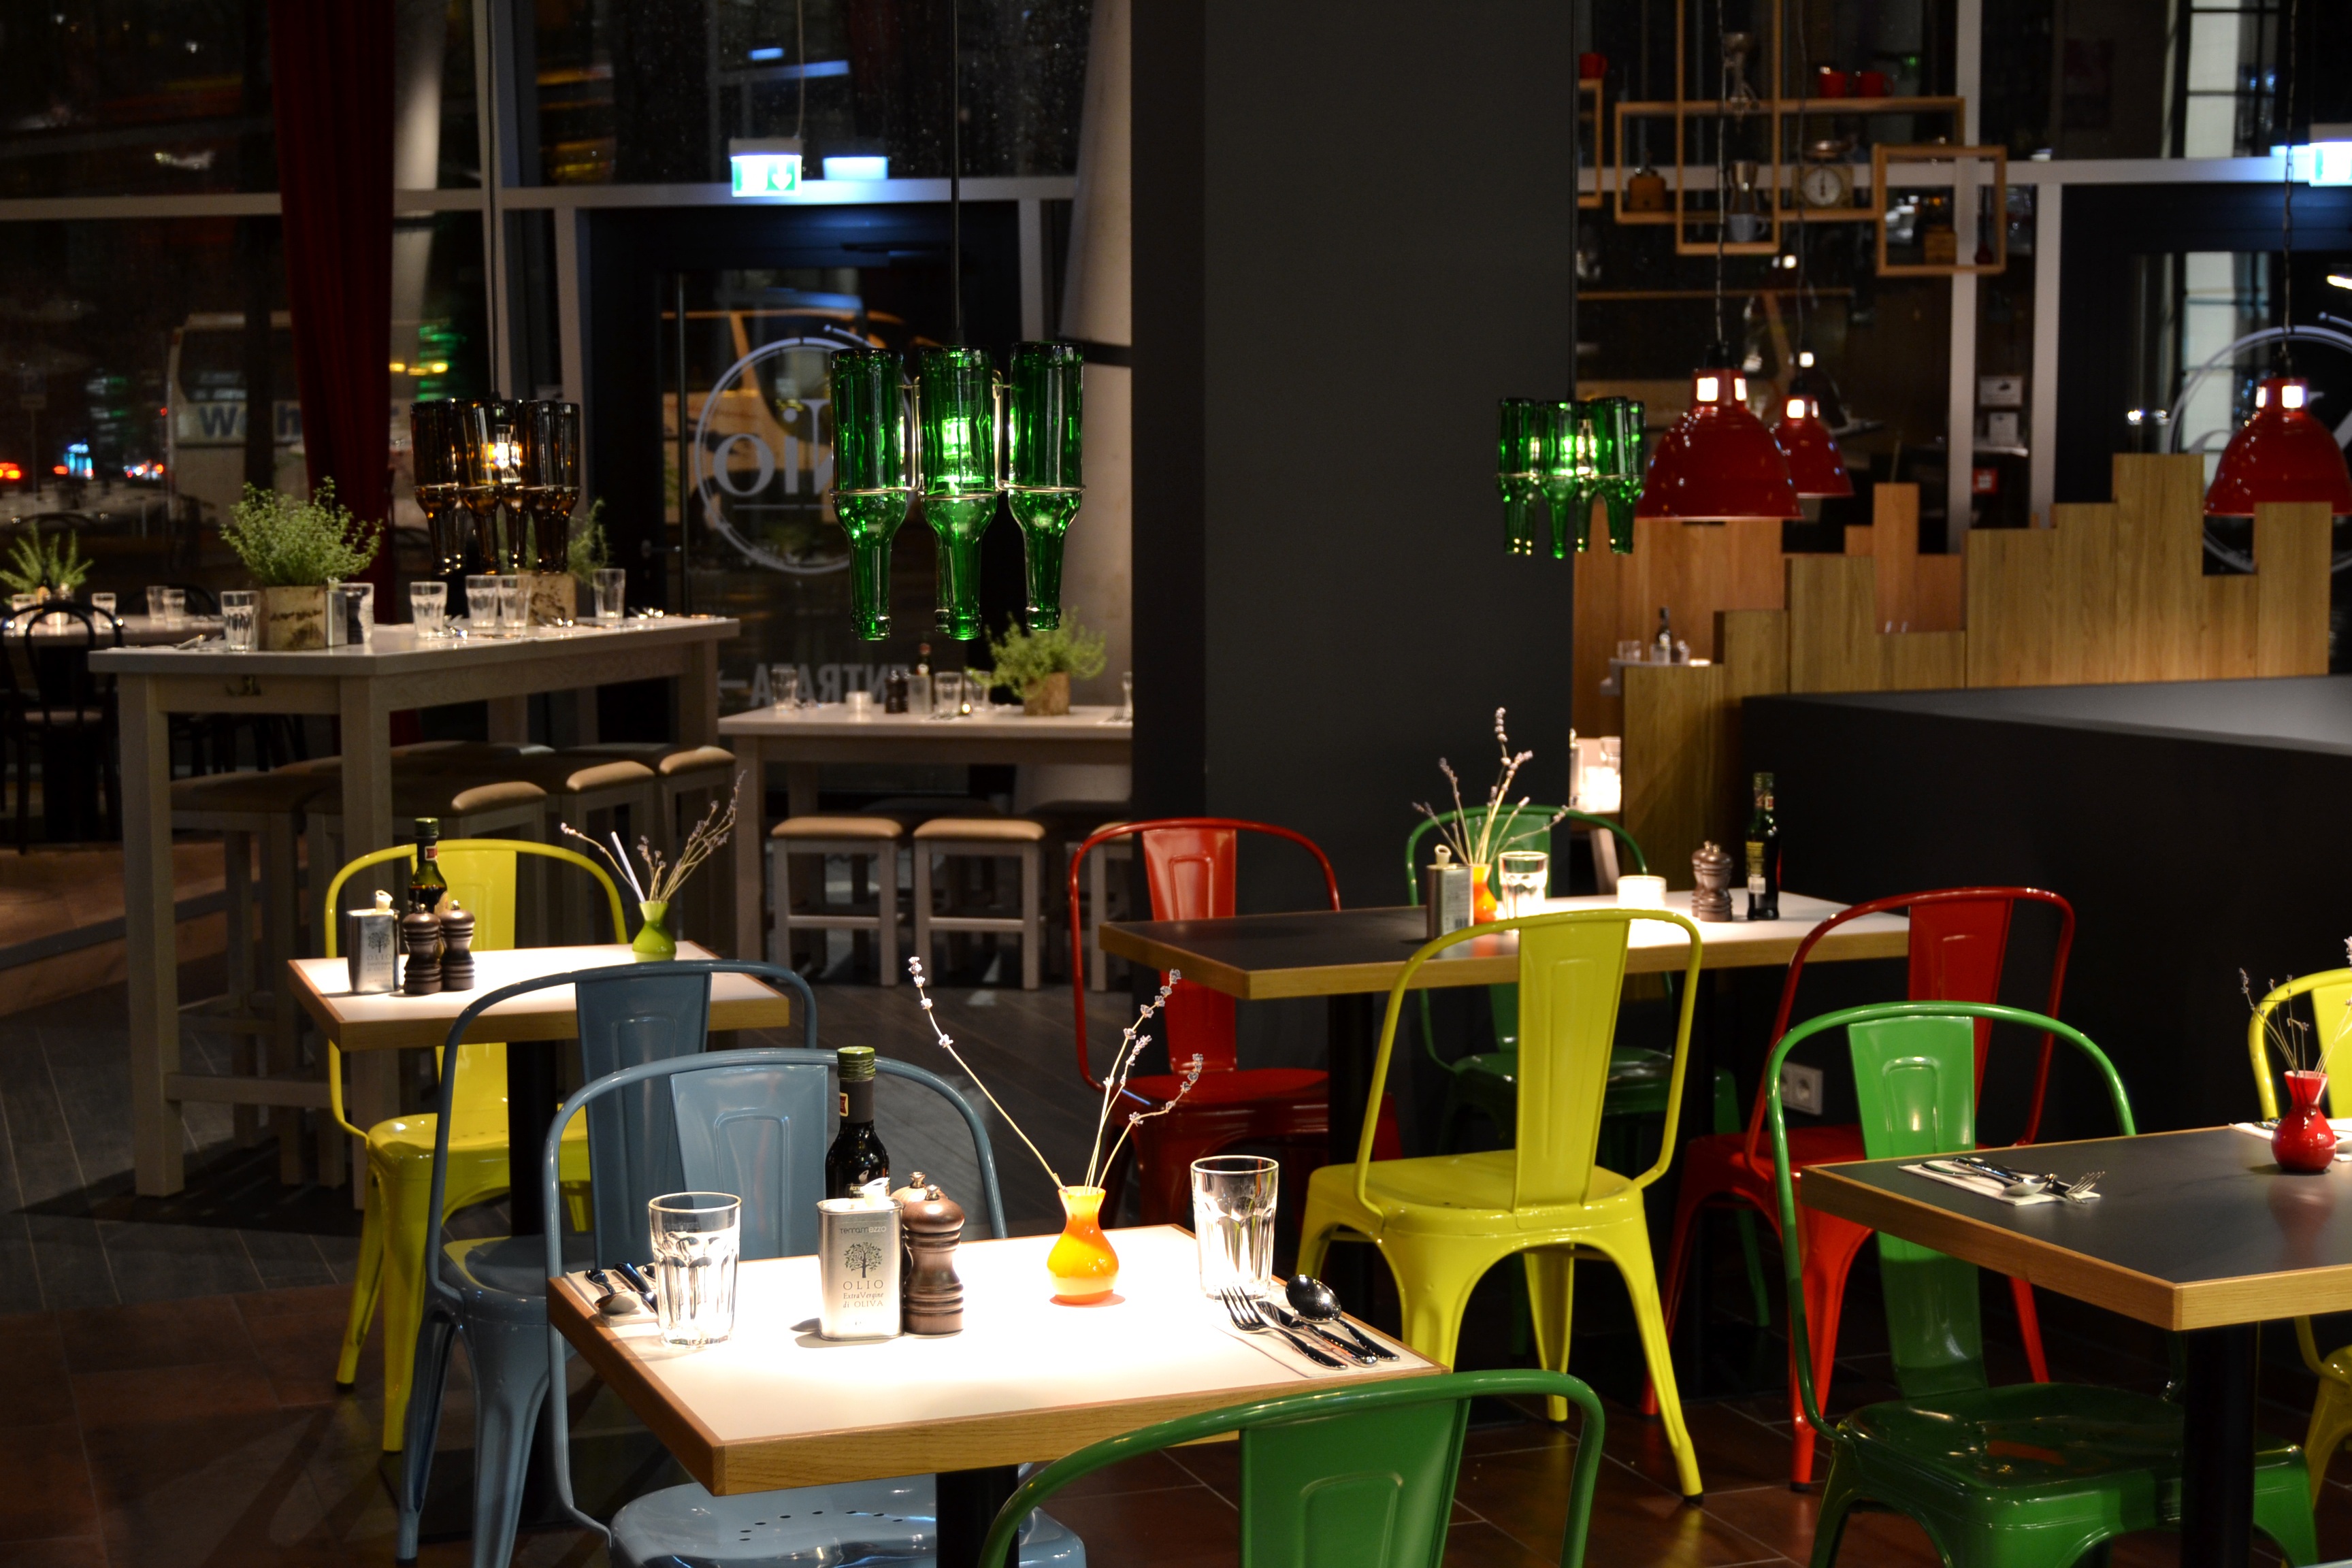
light, interior, restaurant, bar, evening, meal, colorful, chairs, design, industrial design